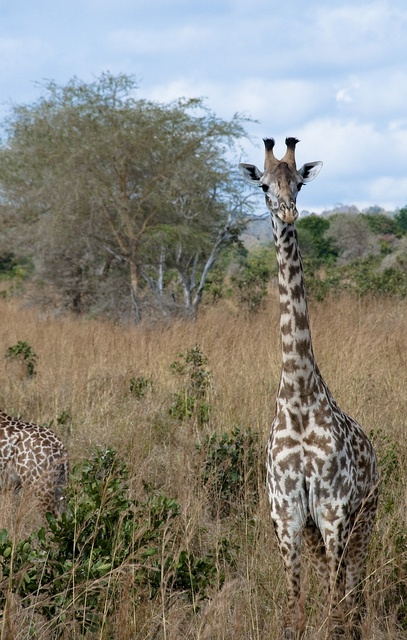
A giraffe in the middle of the grassland looks on
A photo of a giraffe standing in tall grass on a field.
A giraffe is standing in a field with tall grass.
A giraffe is standing in tall brown and green grass.
a large giraffe in a grown up field